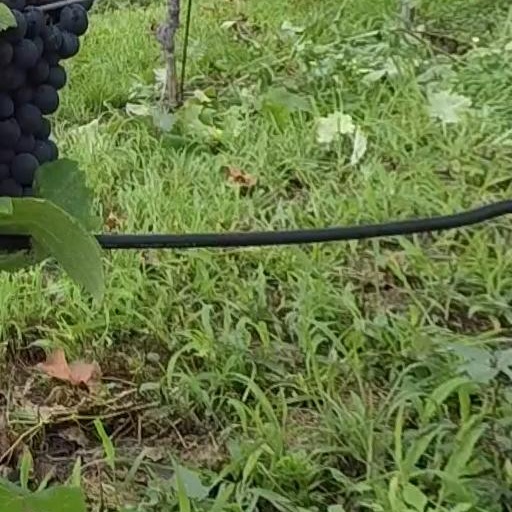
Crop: grape